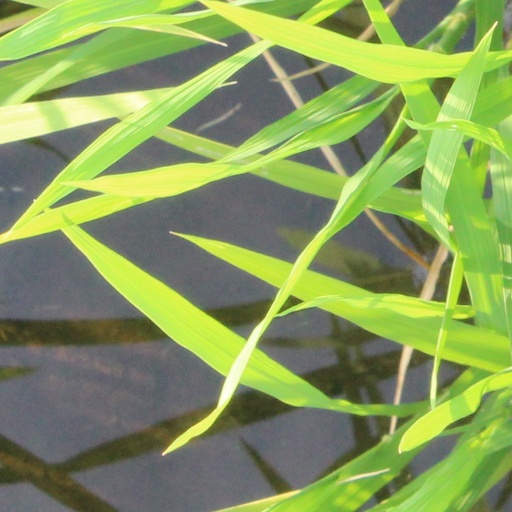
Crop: rice